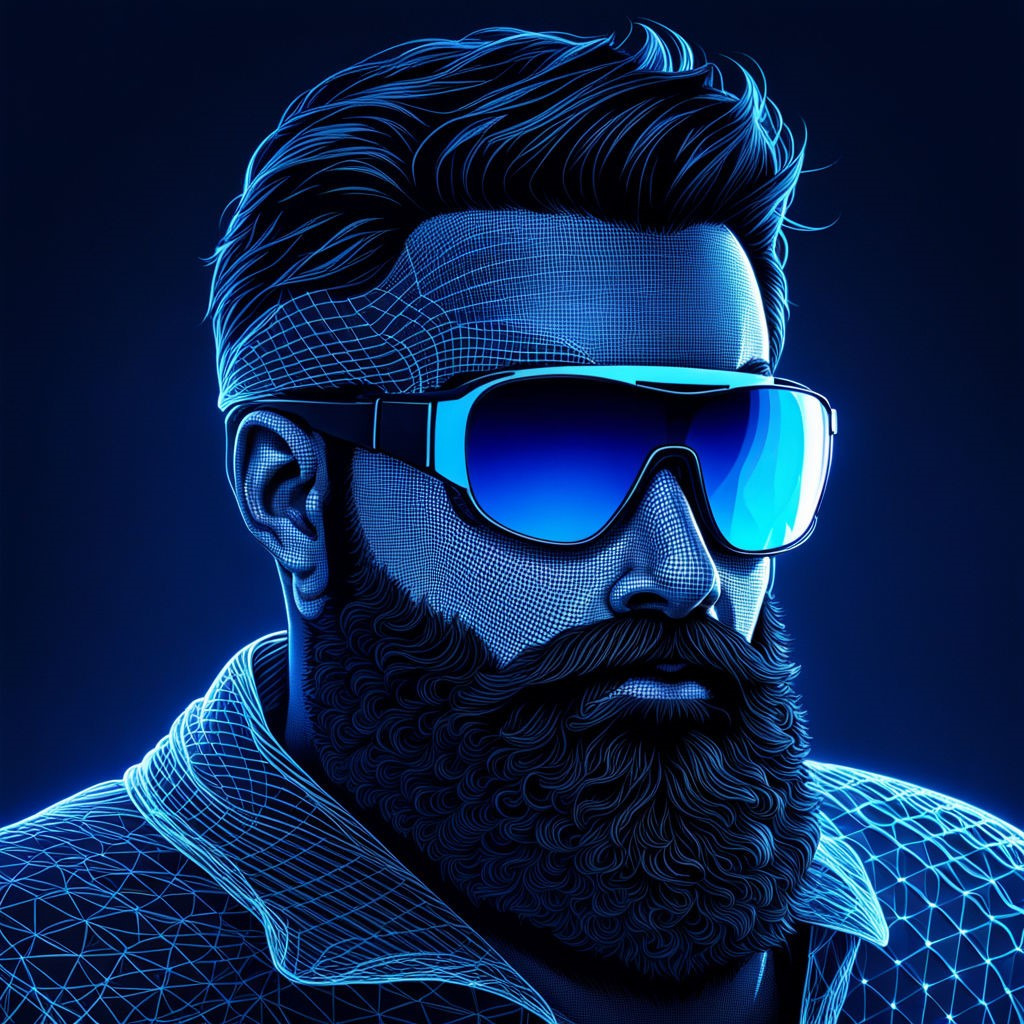
미적 점수 (1~10점): 8